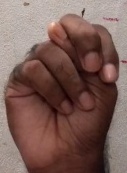
ASL sign: N